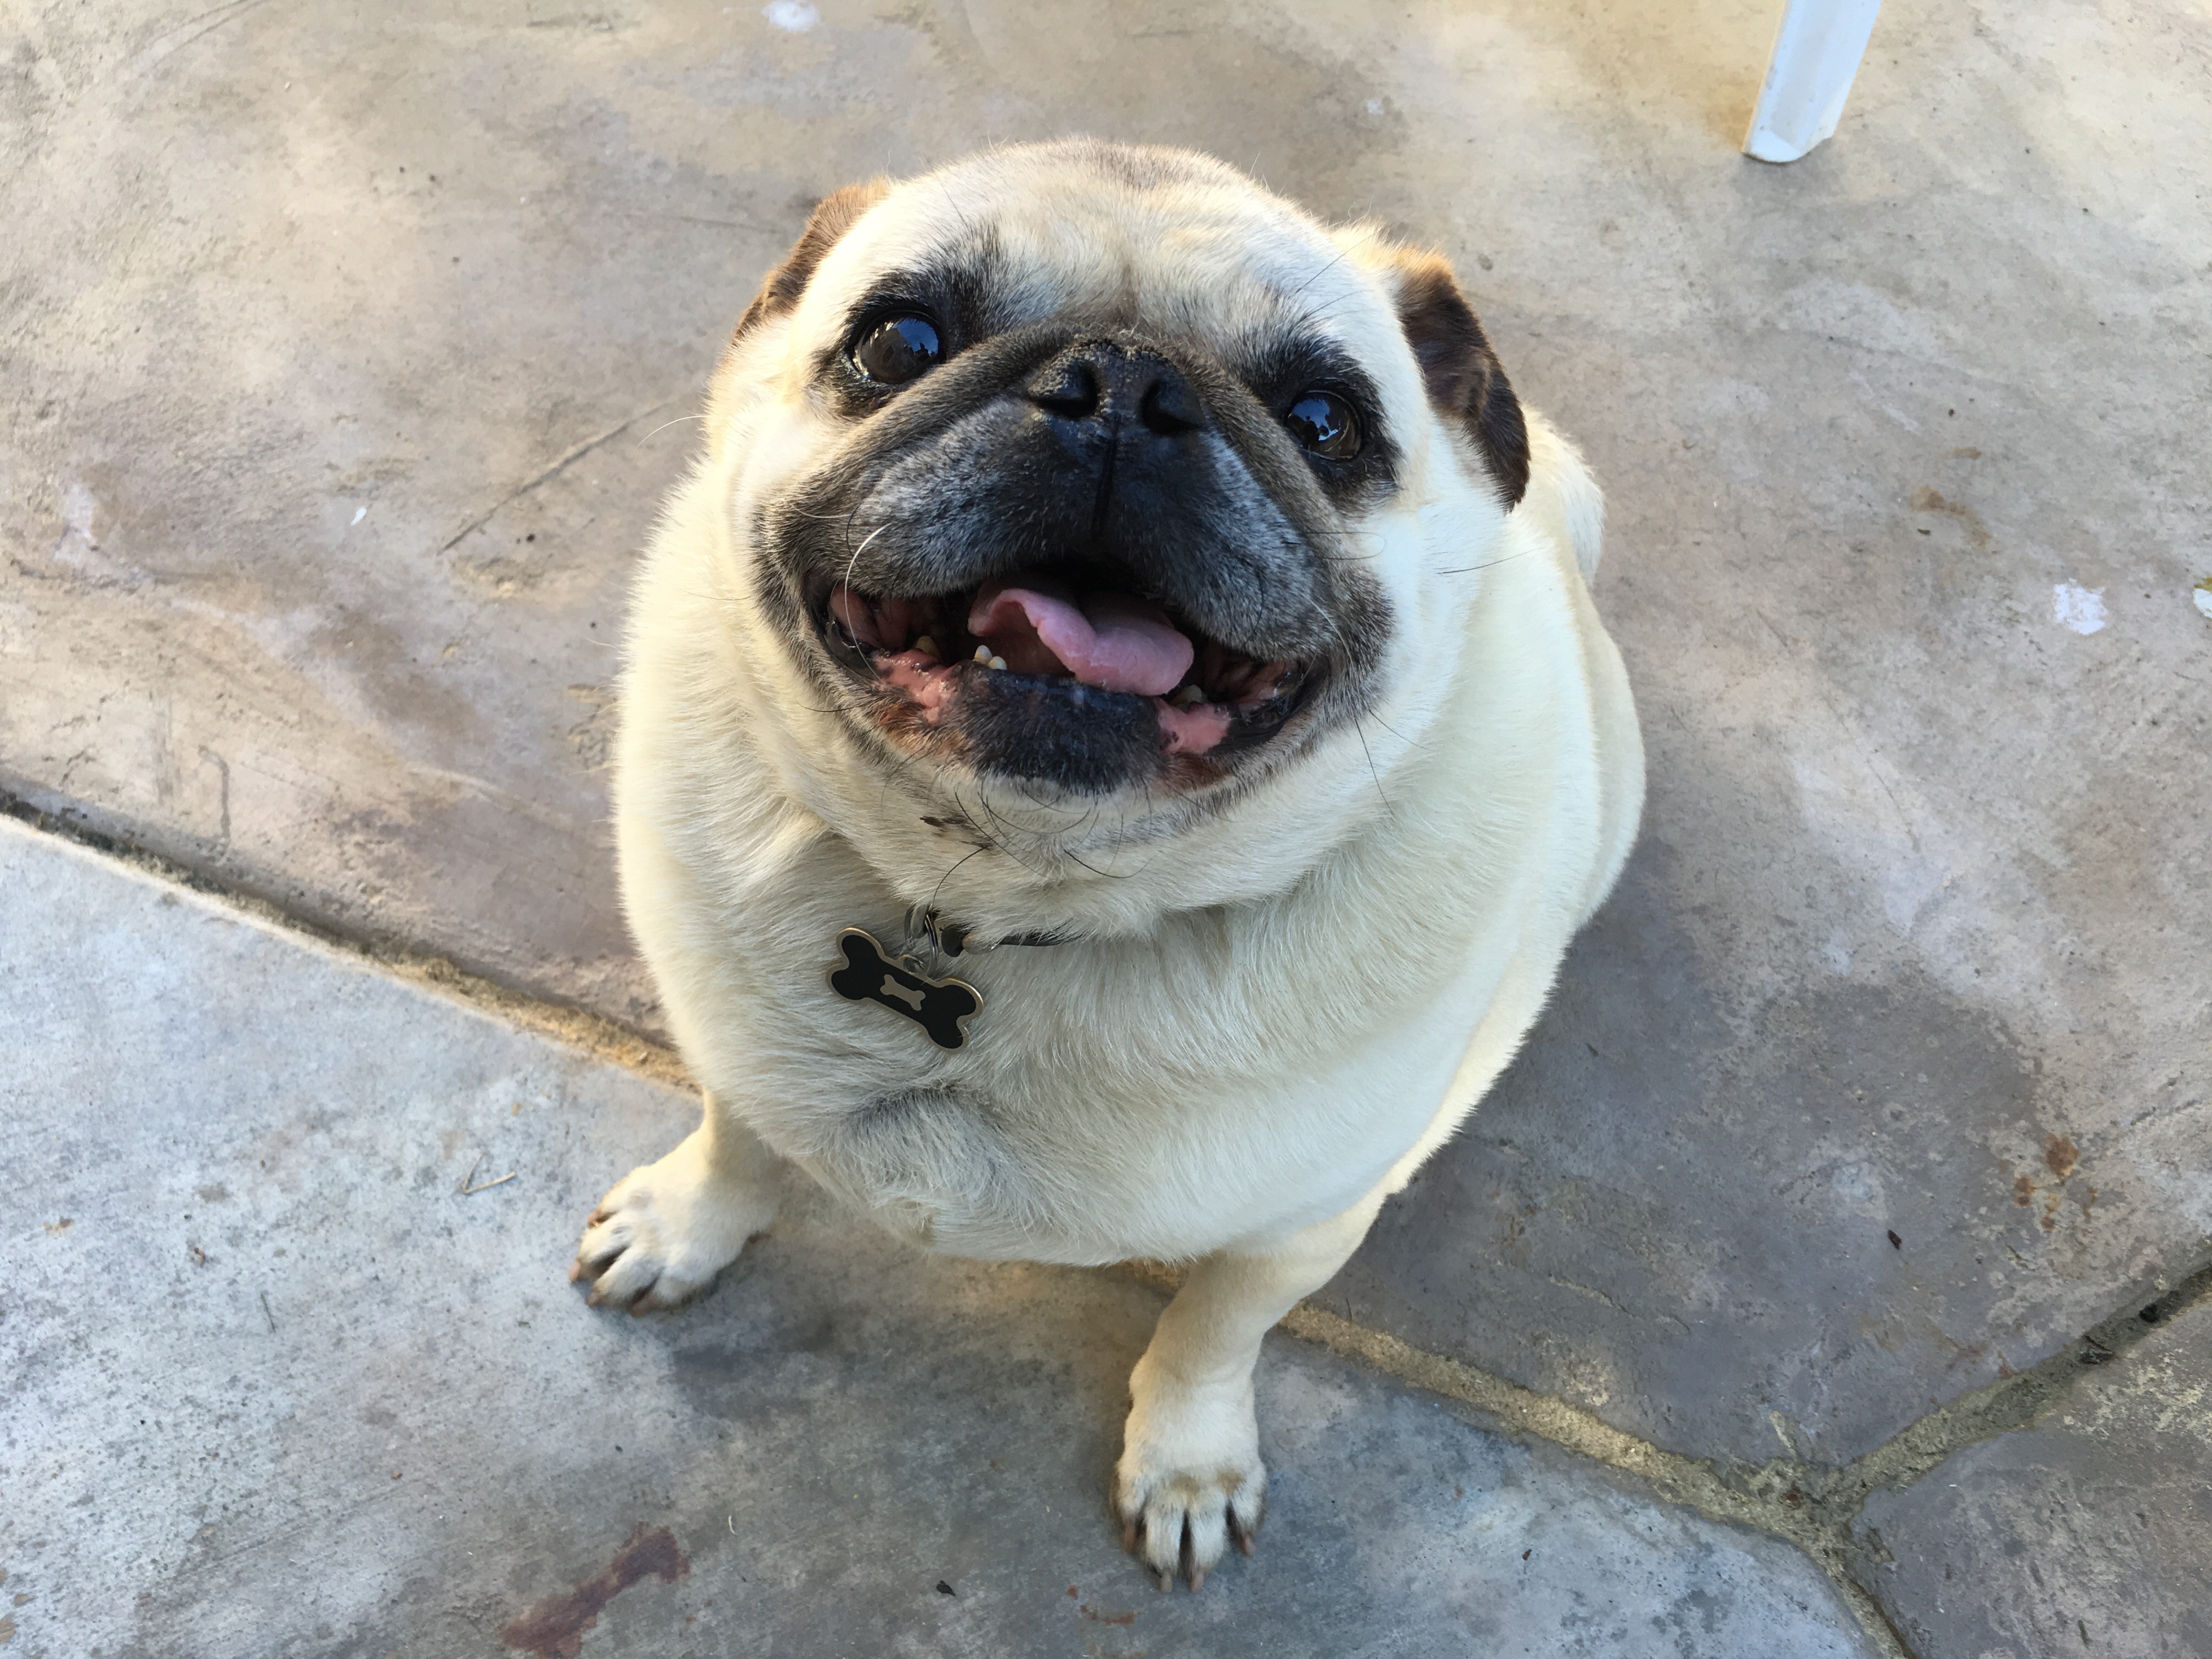
dog, mammal, smile, pug, vertebrate, dog breed, dog like mammal, dog crossbreeds